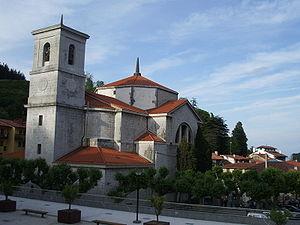
Mutriku en basque ou Motrico en espagnol est une commune du Guipuscoa dans la communauté autonome du Pays basque en Espagne. C'est le port de pêche le plus occidental de la province : il est limitrophe du village d'Ondarroa, situé quant à lui dans la province de Biscaye.